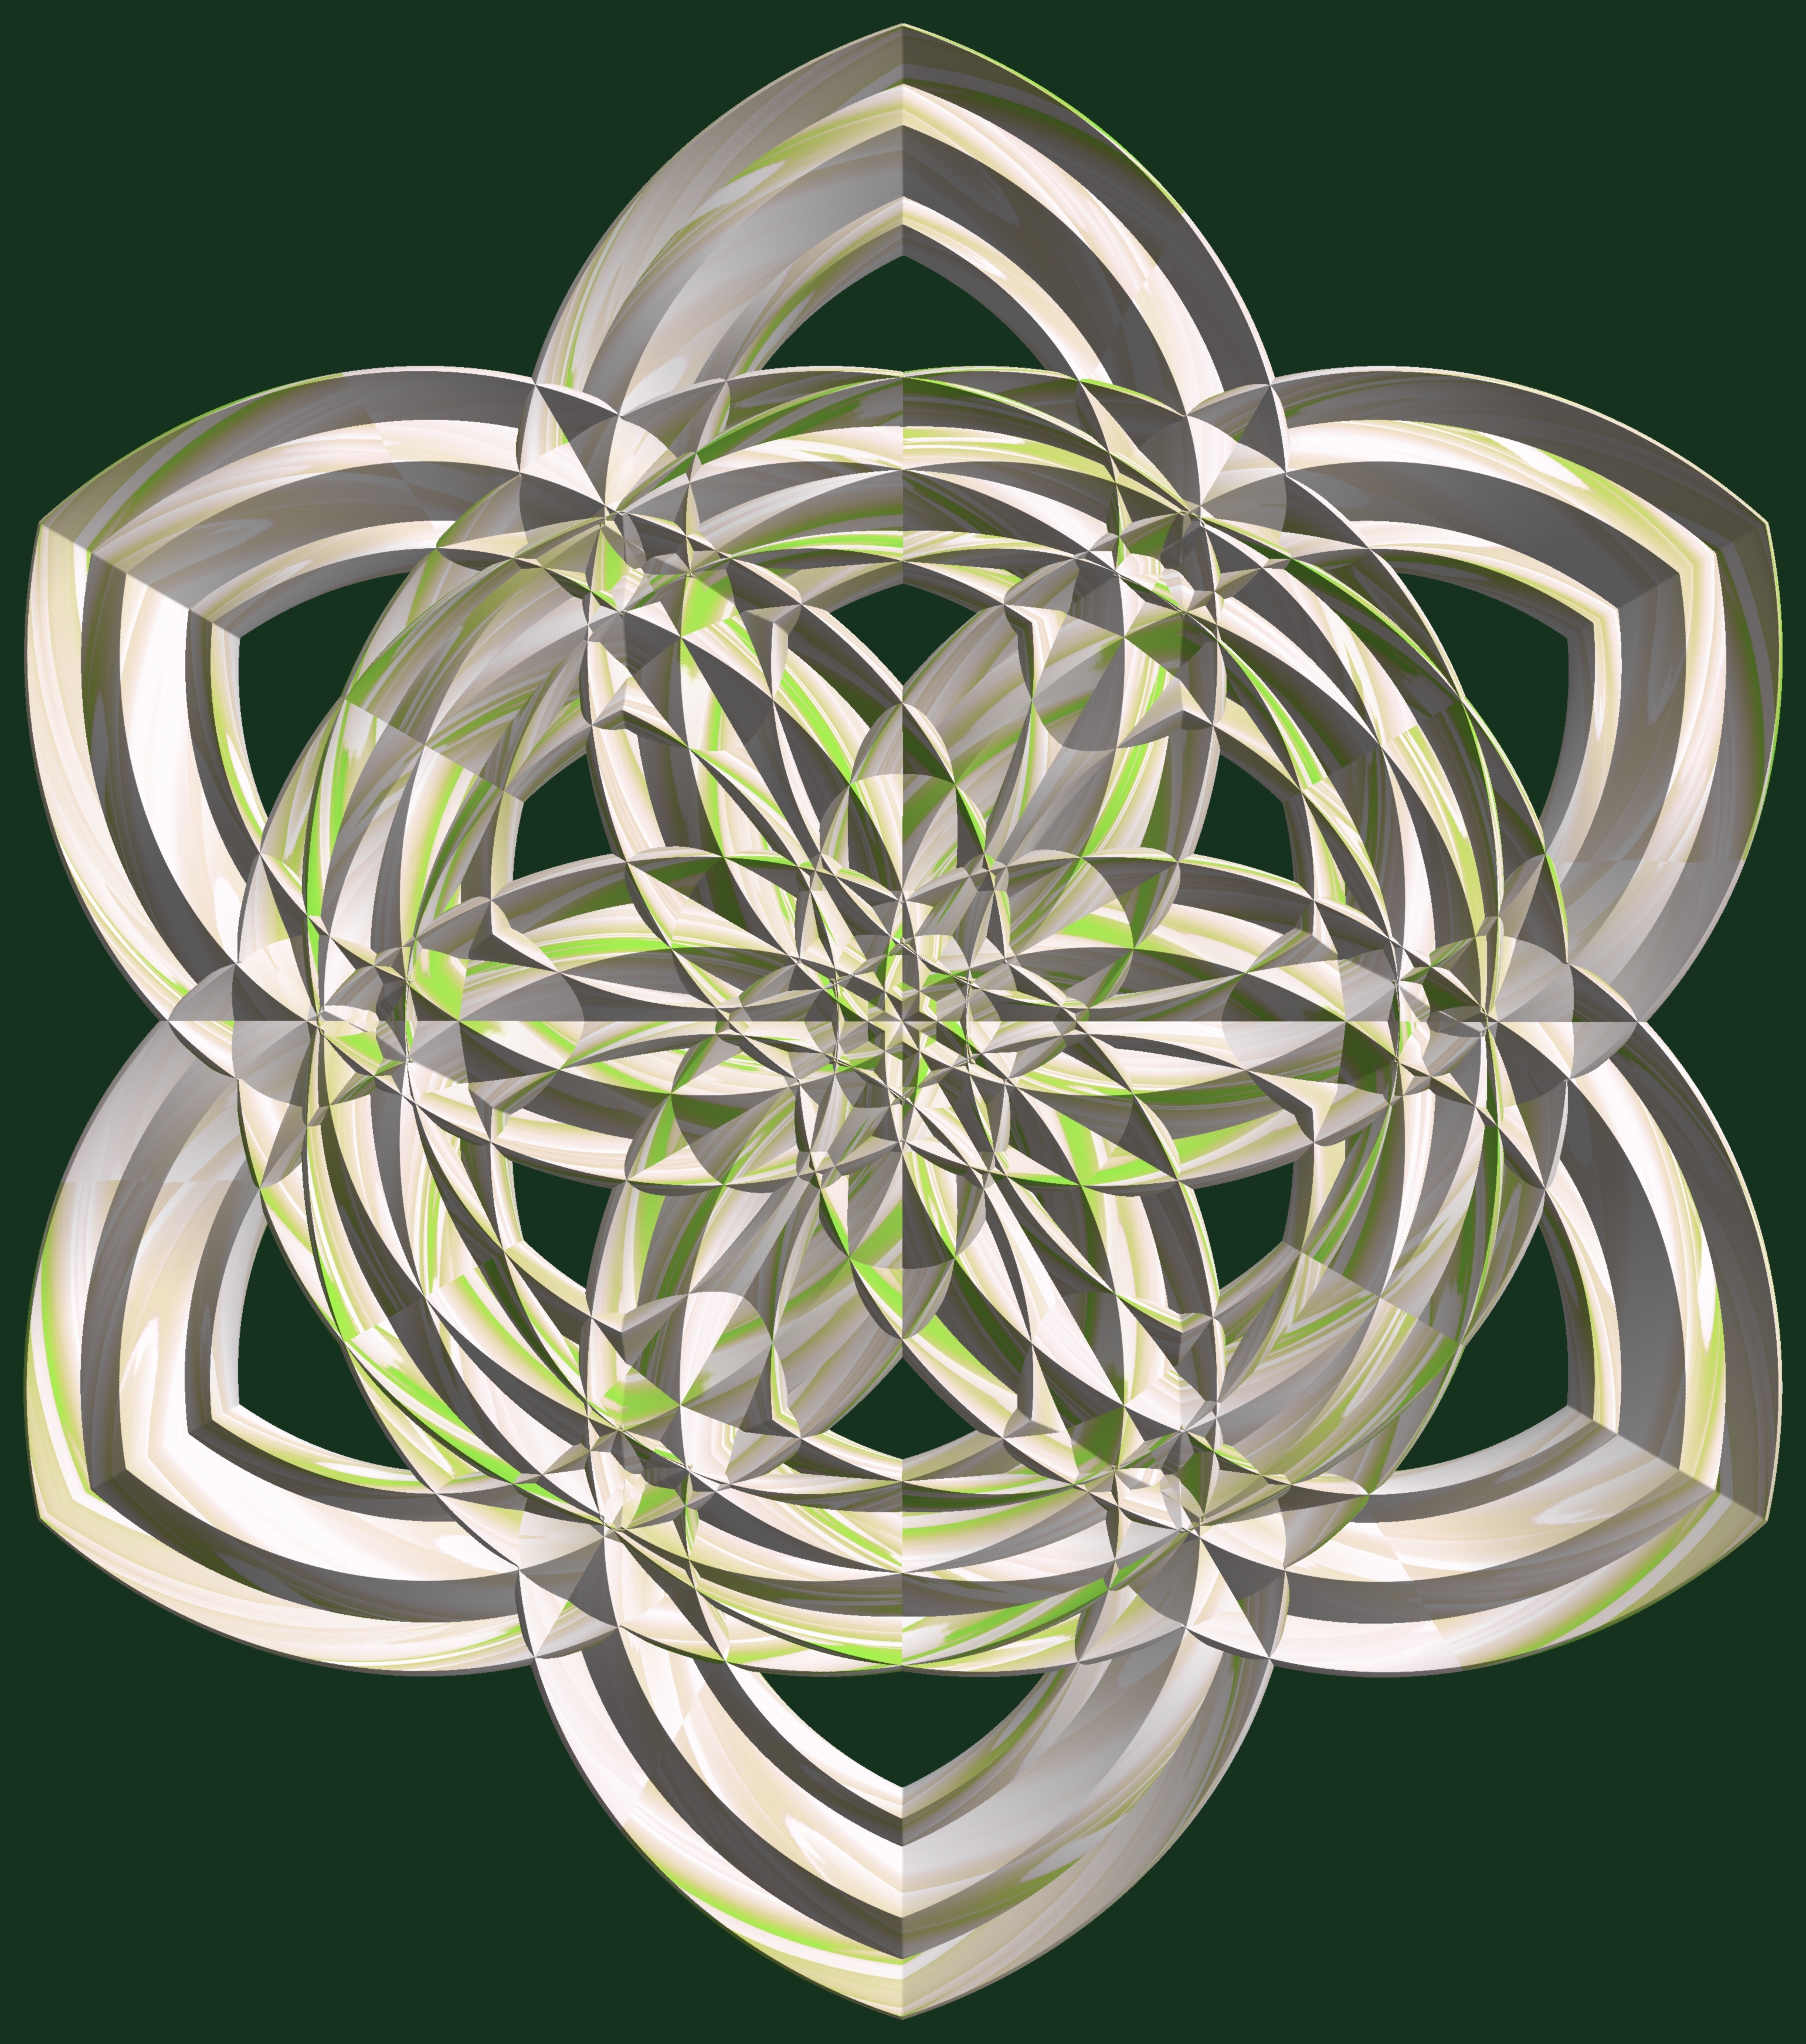
structure, wheel, texture, leaf, window, glass, pattern, green, lighting, circle, design, symmetry, light fixture, 3d, graphic, torus, mathematica, cg, parametricplot3d, code, program, algorithm, abstruct, mapping, dishware